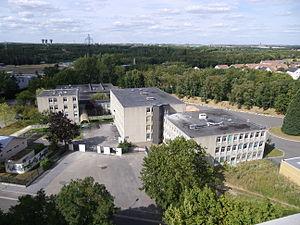
collège
Aulnay-sous-Bois est une commune française située dans le département de Seine-Saint-Denis en région Île-de-France. Ses habitants sont appelés les Aulnaysiens.